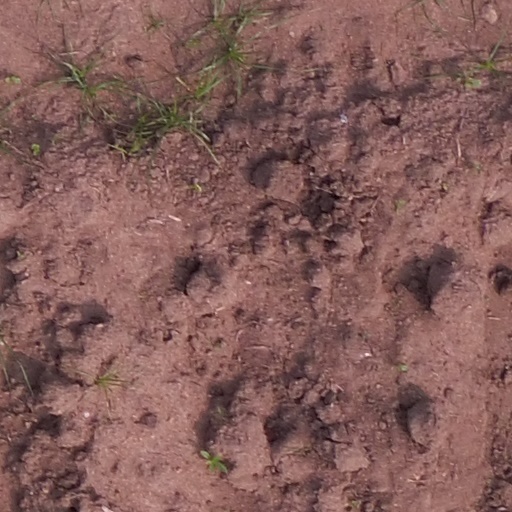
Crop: maize; corn